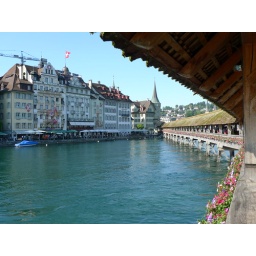
the wooden bridge in lucern